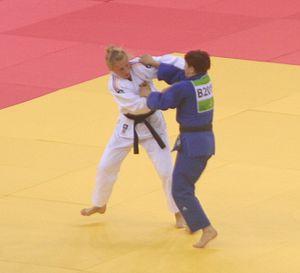
Tina Trstenjak, née le 24 août 1990, est une judokate slovène de la catégorie des moins de 63 kg.